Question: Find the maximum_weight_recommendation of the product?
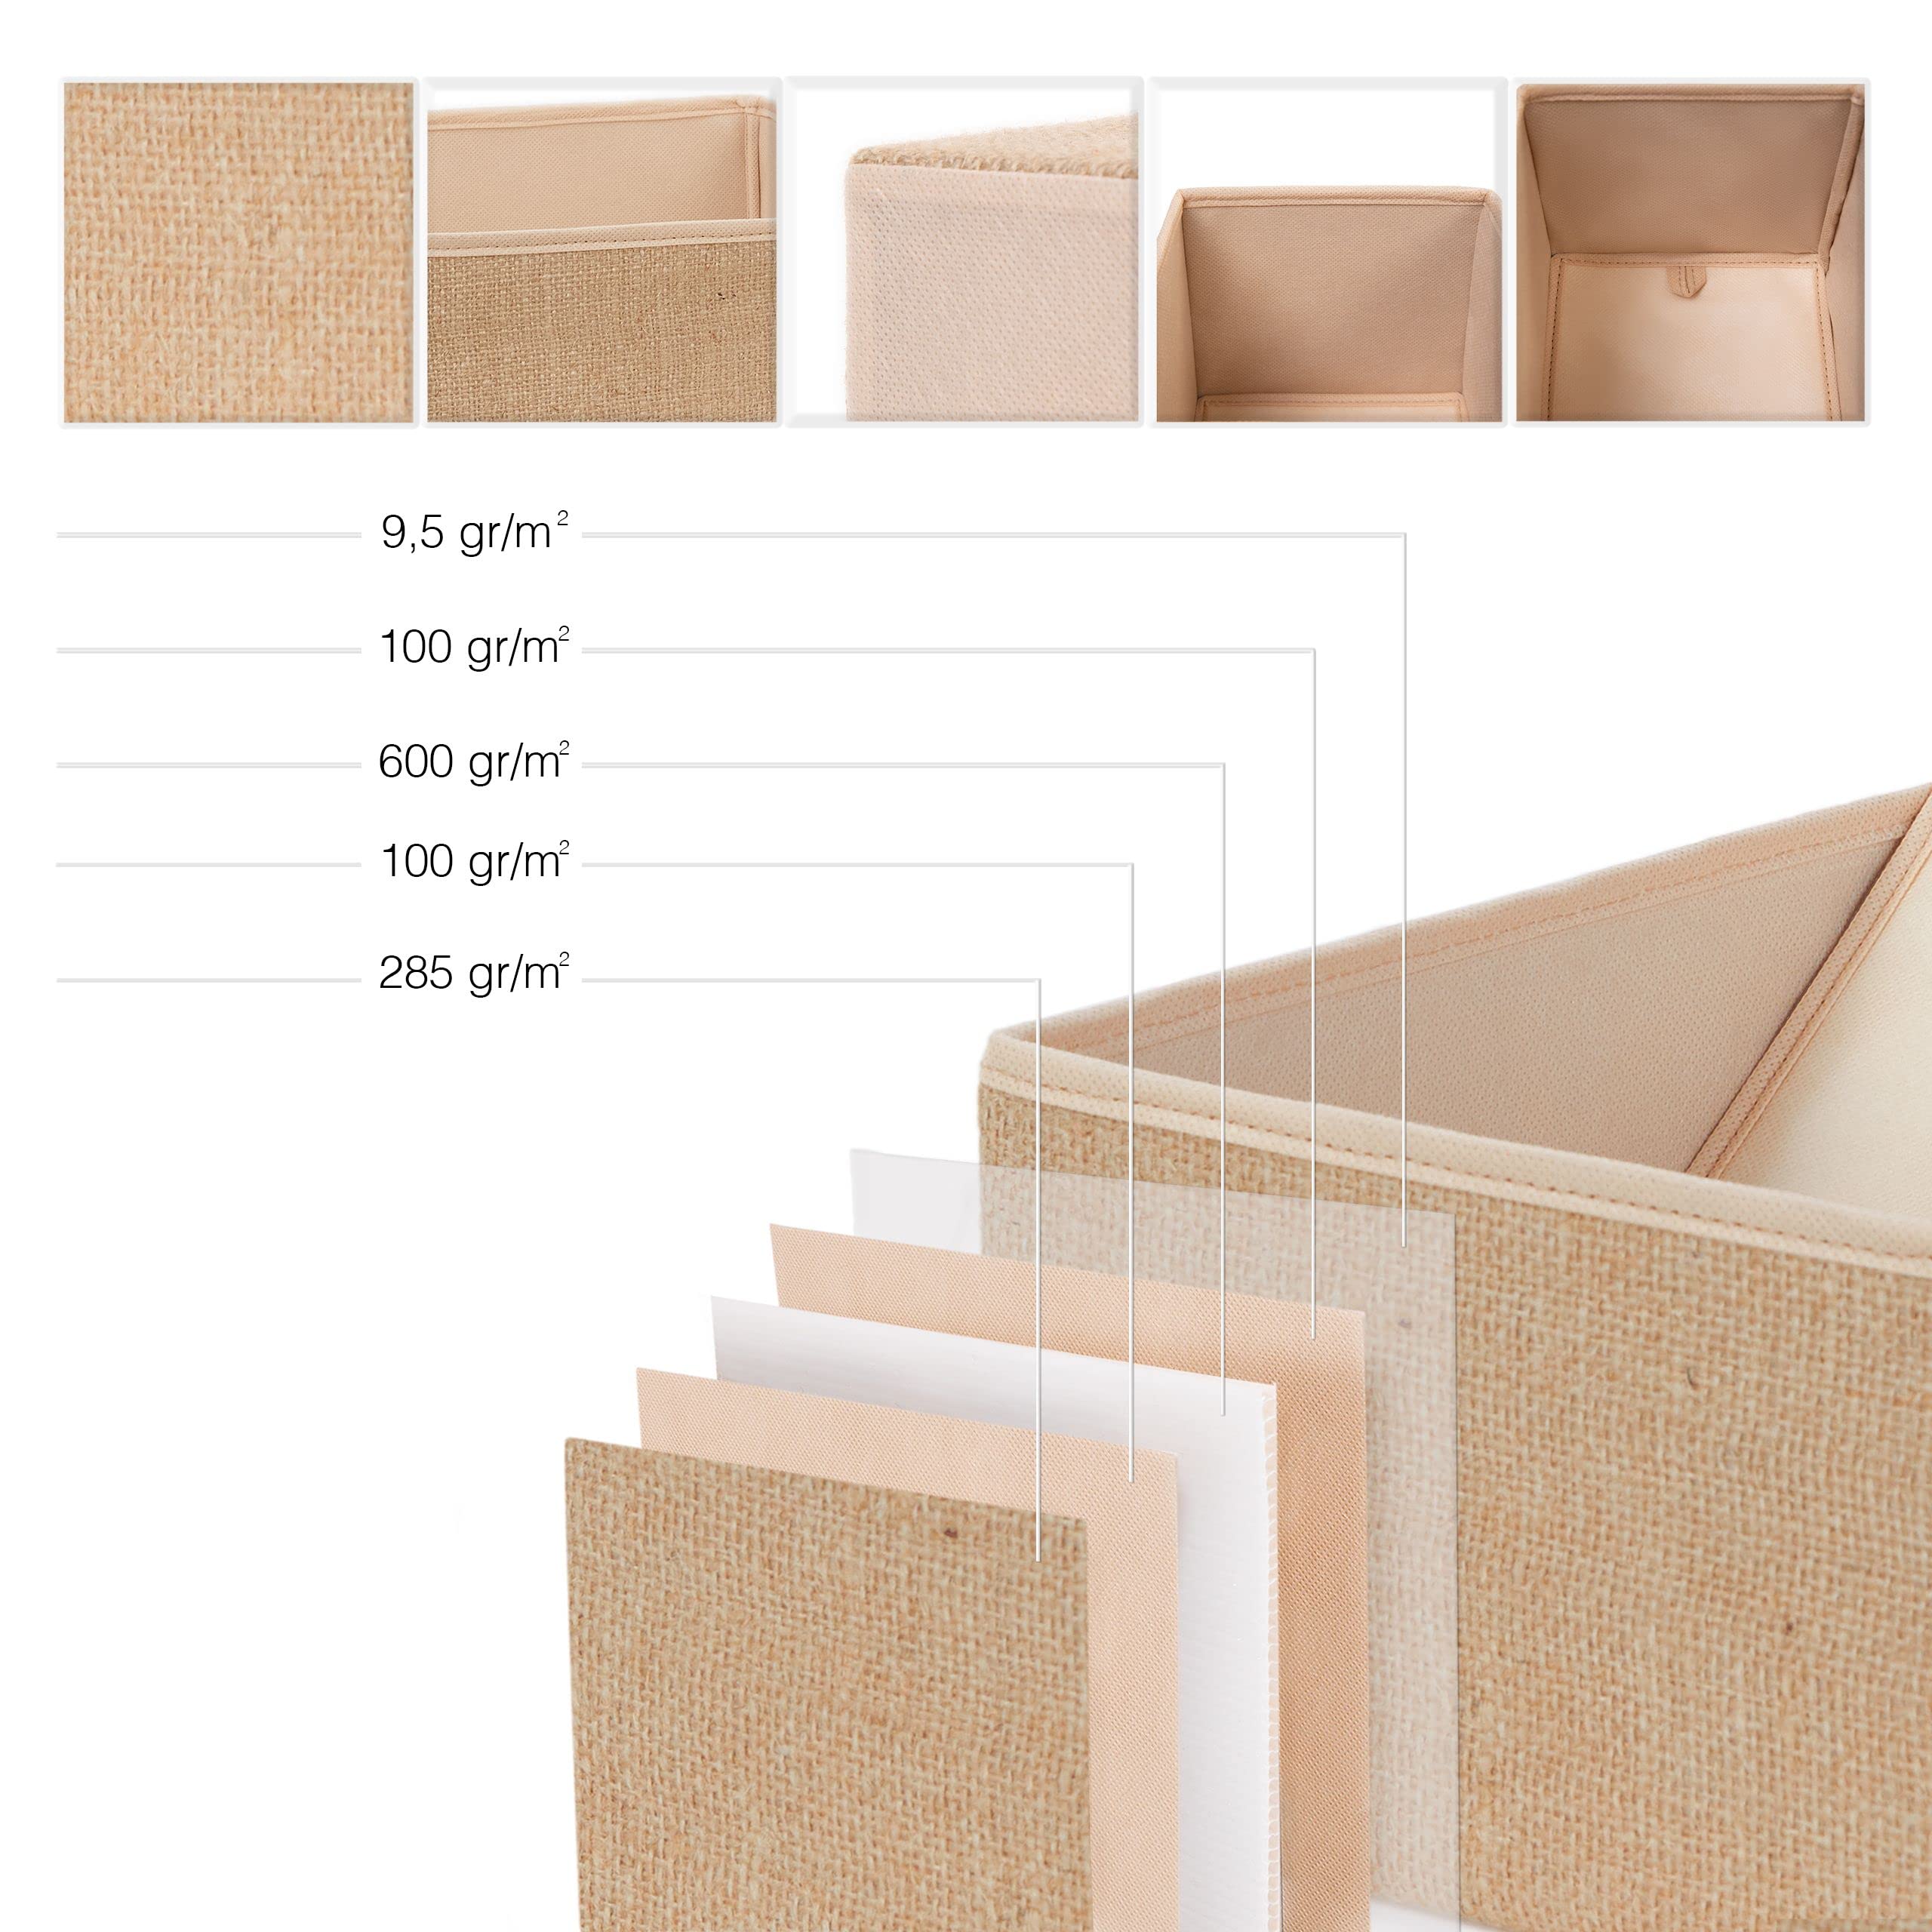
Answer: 100.0 gram